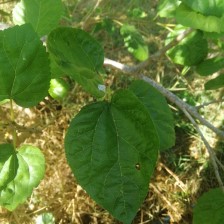
Variety: BlackAustralia